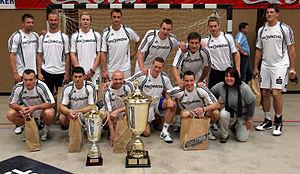
Le Turnverein Hassee-Winterbek e.V. est un club omnisports basé à Kiel en Allemagne. Sa section la plus prestigieuse est le club de handball masculin entraîné par l'Islandais Alfreð Gíslason et qui participe à la Bundesliga. Le club possède le palmarès le plus important dans les trois compétitions d'Allemagne : 21 titres de champion d'Allemagne, 11 coupes d'Allemagne et 9 Supercoupes d'Allemagne.